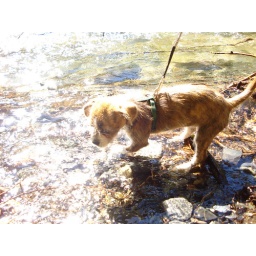
dog in water